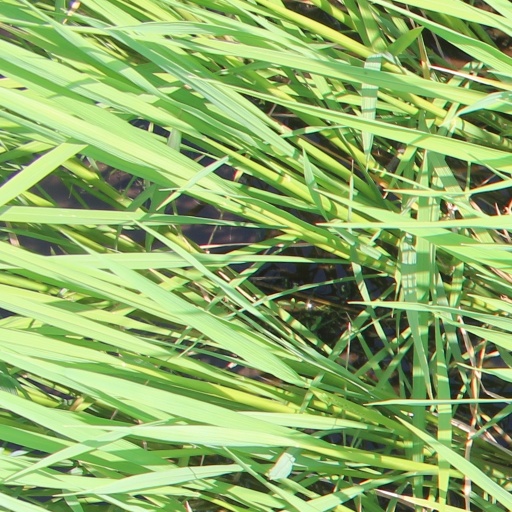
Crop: rice